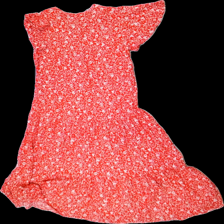
View: back
Type: Dress
Category: Ladies
Brand: Not in the list
Brand text on label: Shein
Colors: Red, White
Material: 100% viscose
Pattern: Floral print
Cut: Regular, C-collar
Size: M
Season: All
Smell: Major
Price range: <50
Recommended usage: Export
Description: red and white floral dress
Comment: very strong detergent scent, incorrect/false fabric information on label